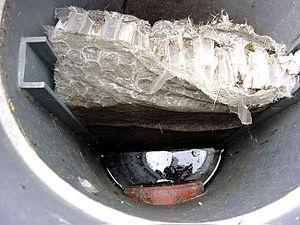
Dispositif de démonstration de l'association ADOPTA
L'imperméabilisation croissante du sol des villes, liée à la suppression d'espaces verts et de terre-pleins végétalisés, cause des problèmes d'inondation en aval et d'éventuel déficit en alimentation de la nappe sous-jacente, des techniques alternatives pour la gestion des eaux de ruissellement urbain, incluant des techniques de désimperméabilisation sont testées dans différents pays, notamment dans le cadre de concepts de « ville perméable »